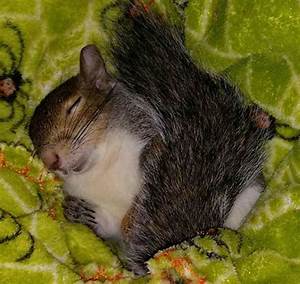
Label: scoiattolo